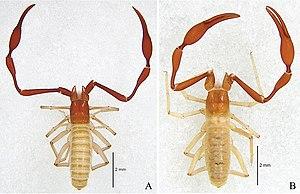
Parobisium sanlouense est une espèce de pseudoscorpions de la famille des Neobisiidae.